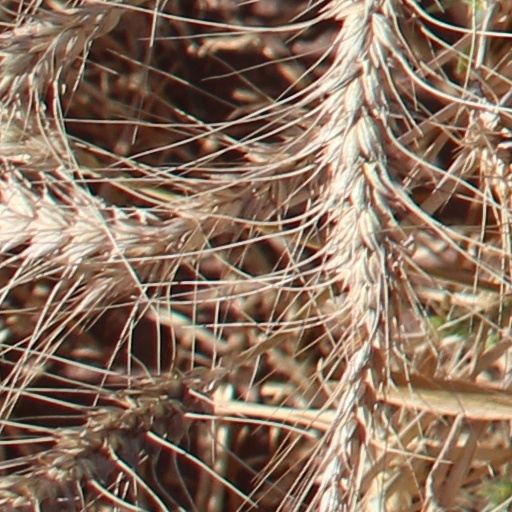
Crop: wheat